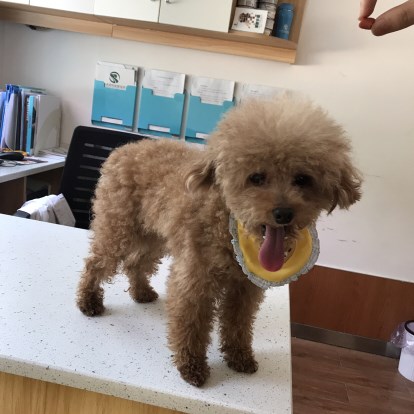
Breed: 7449-n000128-teddy